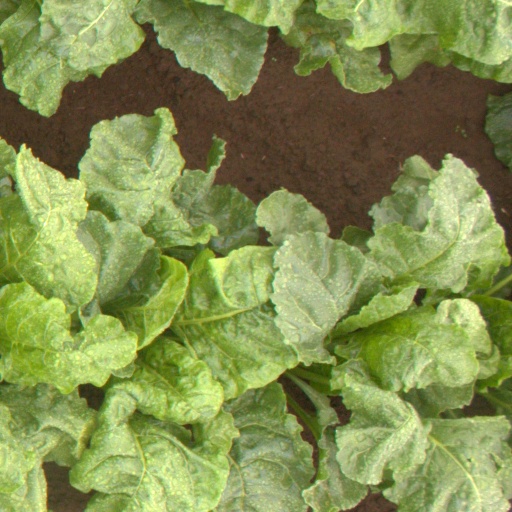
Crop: sugar beet